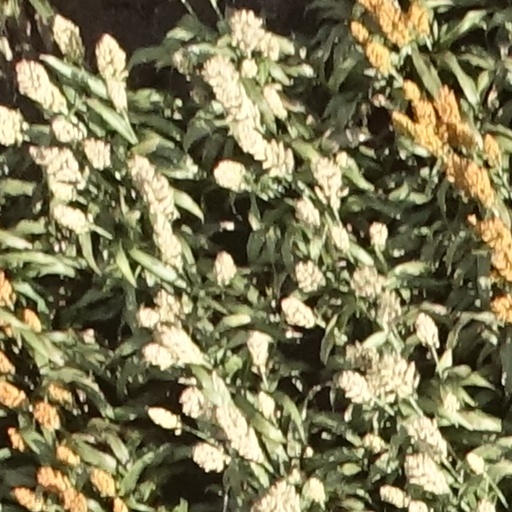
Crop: sorghum